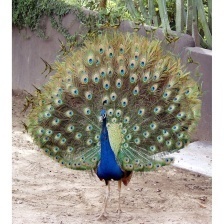
Species: PEACOCK
Scientific name: PAVO CRISTATUS